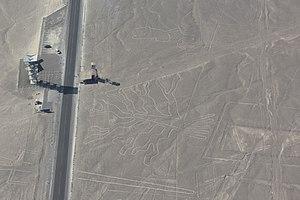
Les géoglyphes de Nazca, appelés communément lignes de Nazca, sont de grandes figures tracées sur le sol, souvent d'animaux stylisés, parfois de simples lignes longues de plusieurs kilomètres, visibles dans le désert de Nazca, dans le sud du Pérou. Le sol sur lequel se dessinent ces géoglyphes est couvert de cailloux que l'oxyde de fer colore en rouge. En les ôtant, les Nazcas ont fait apparaître un sol gypseux grisâtre, découpant ainsi les contours des figures qu'ils traçaient.